Ecce Homo (Rubens)

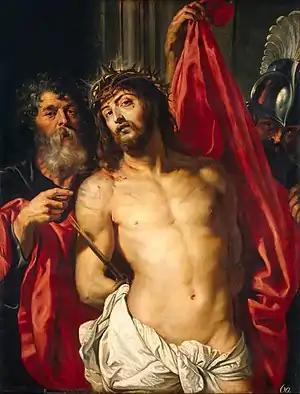
"Ecce Homo" (c. 1612) by Rubens

Ecce Homo or Christ Wearing the Crown of Thorns is an oil on oak panel painting of the Ecce Homo subject by Peter Paul Rubens, executed "c." 1612, now in the Hermitage Museum, in Saint Petersburg. The Hermitage also houses an oil study for its figure of Pilate.